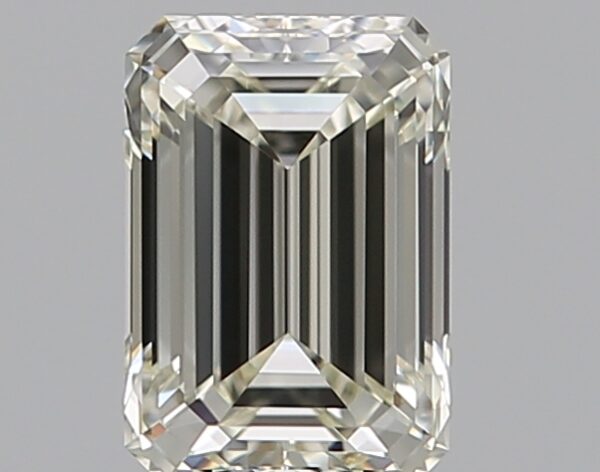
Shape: emerald
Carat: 0.5
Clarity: VVS1
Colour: L
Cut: EX
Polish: EX
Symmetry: EX
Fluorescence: N
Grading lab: GIA
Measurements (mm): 5.43 x 3.72 x 2.56